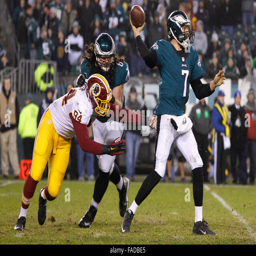
american football player throws the ball as american football player